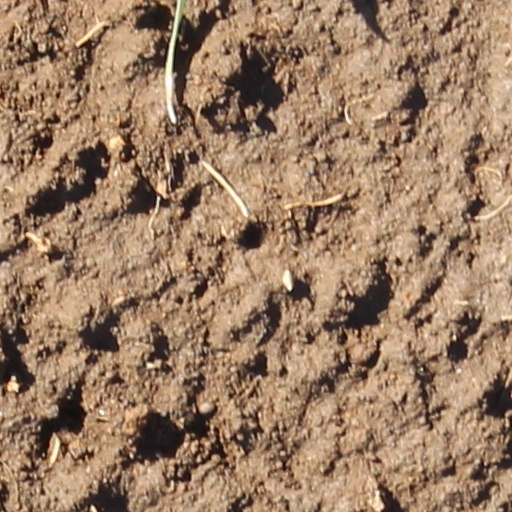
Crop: wheat